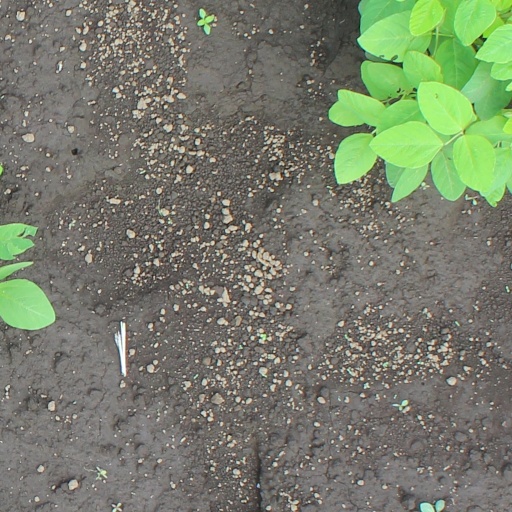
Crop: soybean